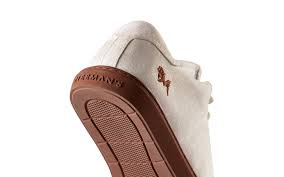
Label: Sneaker